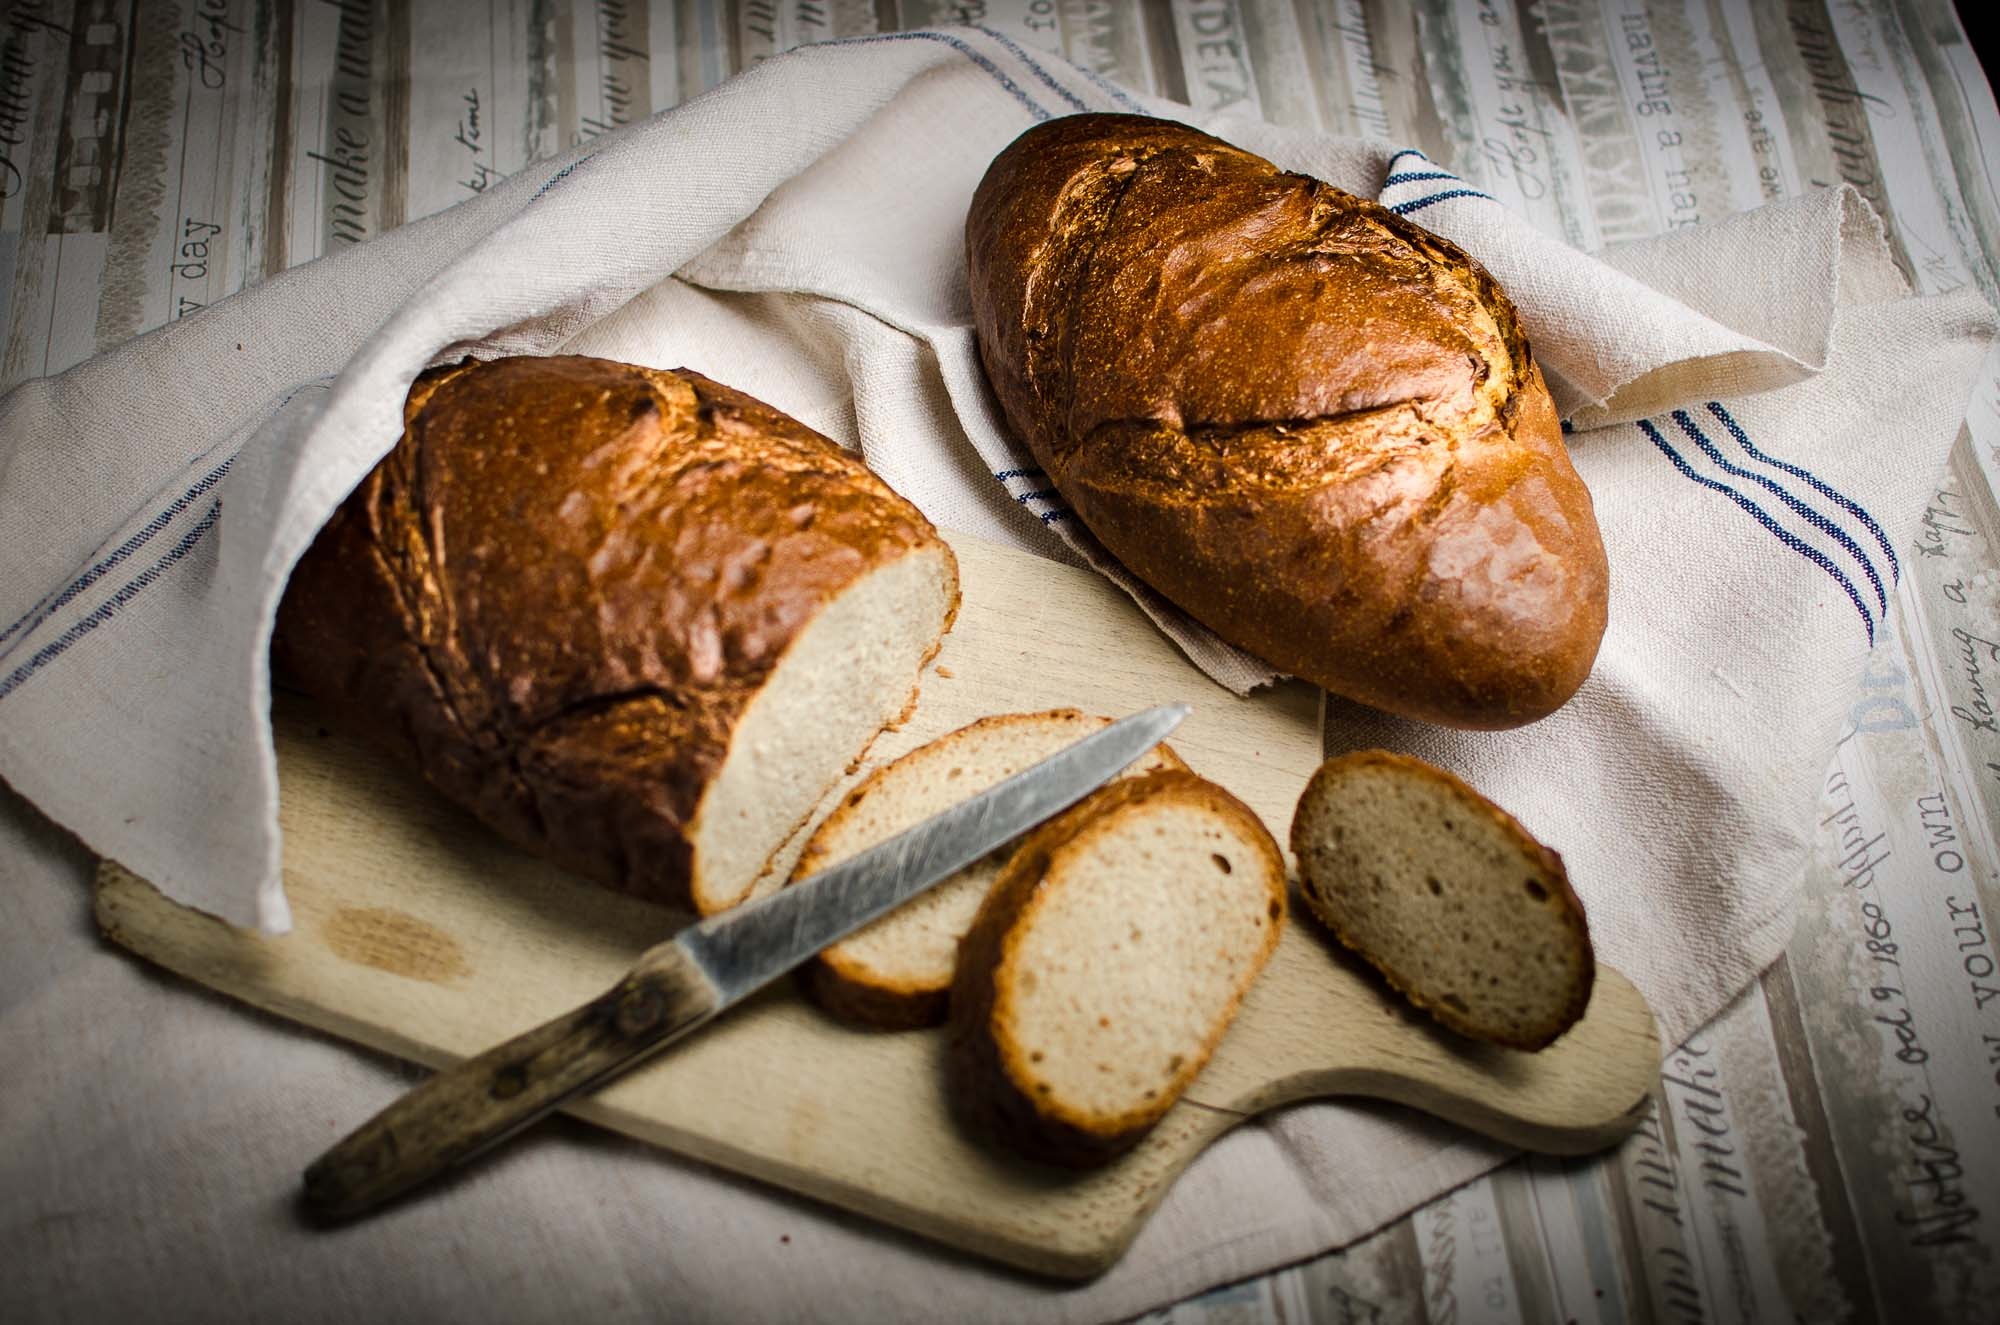
heart, meal, food, produce, baking, dessert, bread, bakery, baker, baked goods, grass family, baked srcom